Libertarian Party of New Hampshire

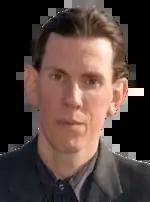
Darryl W. Perry served as chair of the party and was its gubernatorial nominee in the 2020 gubernatorial election.

Max Abramson, a Republican member of the state house, switched to the Libertarian Party in May 2016, and ran for governor of New Hampshire in the 2016 gubernatorial election in which he received 4.31% of the popular vote giving the Libertarian Party qualified status in New Hampshire. Abramson later changed his political affiliation to Republican and was elected to the state house during the 2018 elections as a Republican, but later changed his political affiliation back to Libertarian on June 28, 2019.